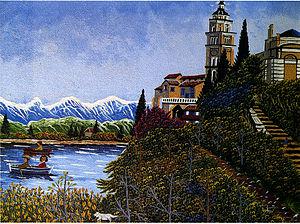
Jean Schubnel, né le 24 juin 1894 à Château-la-Vallière et mort le 18 août 1987 à Langeais, est un peintre naïf français du XXᵉ siècle.